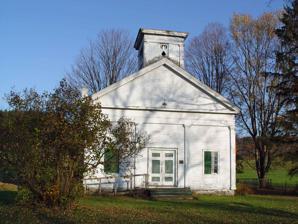
Building: West Newark School House
Country: United States of America
Year built: 1824
United States historic place West Newark School House U.S. National Register of Historic Places Show map of New York Show map of the United States Nearest city Newark Valley, New York Coordinates 42°14′30″N 76°14′12″W / 42.24167°N 76.23667°W / 42.24167; -76.23667 Area less than one acre Built 1823 Architectural style Greek Revival MPS Newark Valley MPS NRHP reference No. 98000163 Added to NRHP March 16, 1998 West Newark School House is a historic church and school located at Newark Valley in Tioga County, New York .  It is of frame construction and designed in the Greek Revival style.  It was built in 1823-1824 as a combined school and church building by members of the West Newark Congregational Church.  It served this dual role until 1848 when it became used only as a school.  It functioned as a school until 1931. It was listed on the National Register of Historic Places in 1998. References